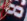
Number: 8